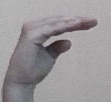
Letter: jeem